Ren Bishi

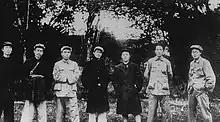
November 1931 photo of the leaders of the CCP. Left to Right: Guzuo Lin, Ren Bishi, Zhu De, Deng Fa, Xiang Ying, Mao Zedong, Wang Jiaxiang

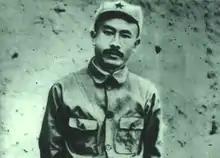
Ren during the Long March

Following the 1927 White Terror, Ren was elected to become a member of the Central Committee while retaining his secretariat in the Communist Youth League. With the end of the First-United Front Ren sided with Mao Zedong against Chen Duxiu in August 1927 to support the idea of initiating a peasant-based revolution in China. Soon after, Ren was able to gain temporary membership of the Politburo.